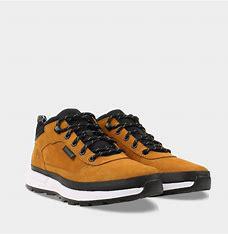
Brand: Timberland
Model: Field